Centennial of the City of Toronto

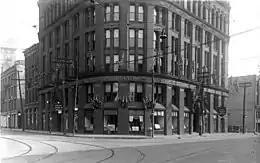
The Toronto Transit Commission's headquarters decorated for the 1934 centennial.

The Centennial of the City of Toronto was celebrated in 1934, commemorating the incorporation of York into the City of Toronto. The celebrations included numerous events, exhibitions, and commemorations. Of the most modern relevance is the "Toronto's Hundred Years" Publication Committee, which published "Toronto's 100 Years", from which much historical perspective may be found.